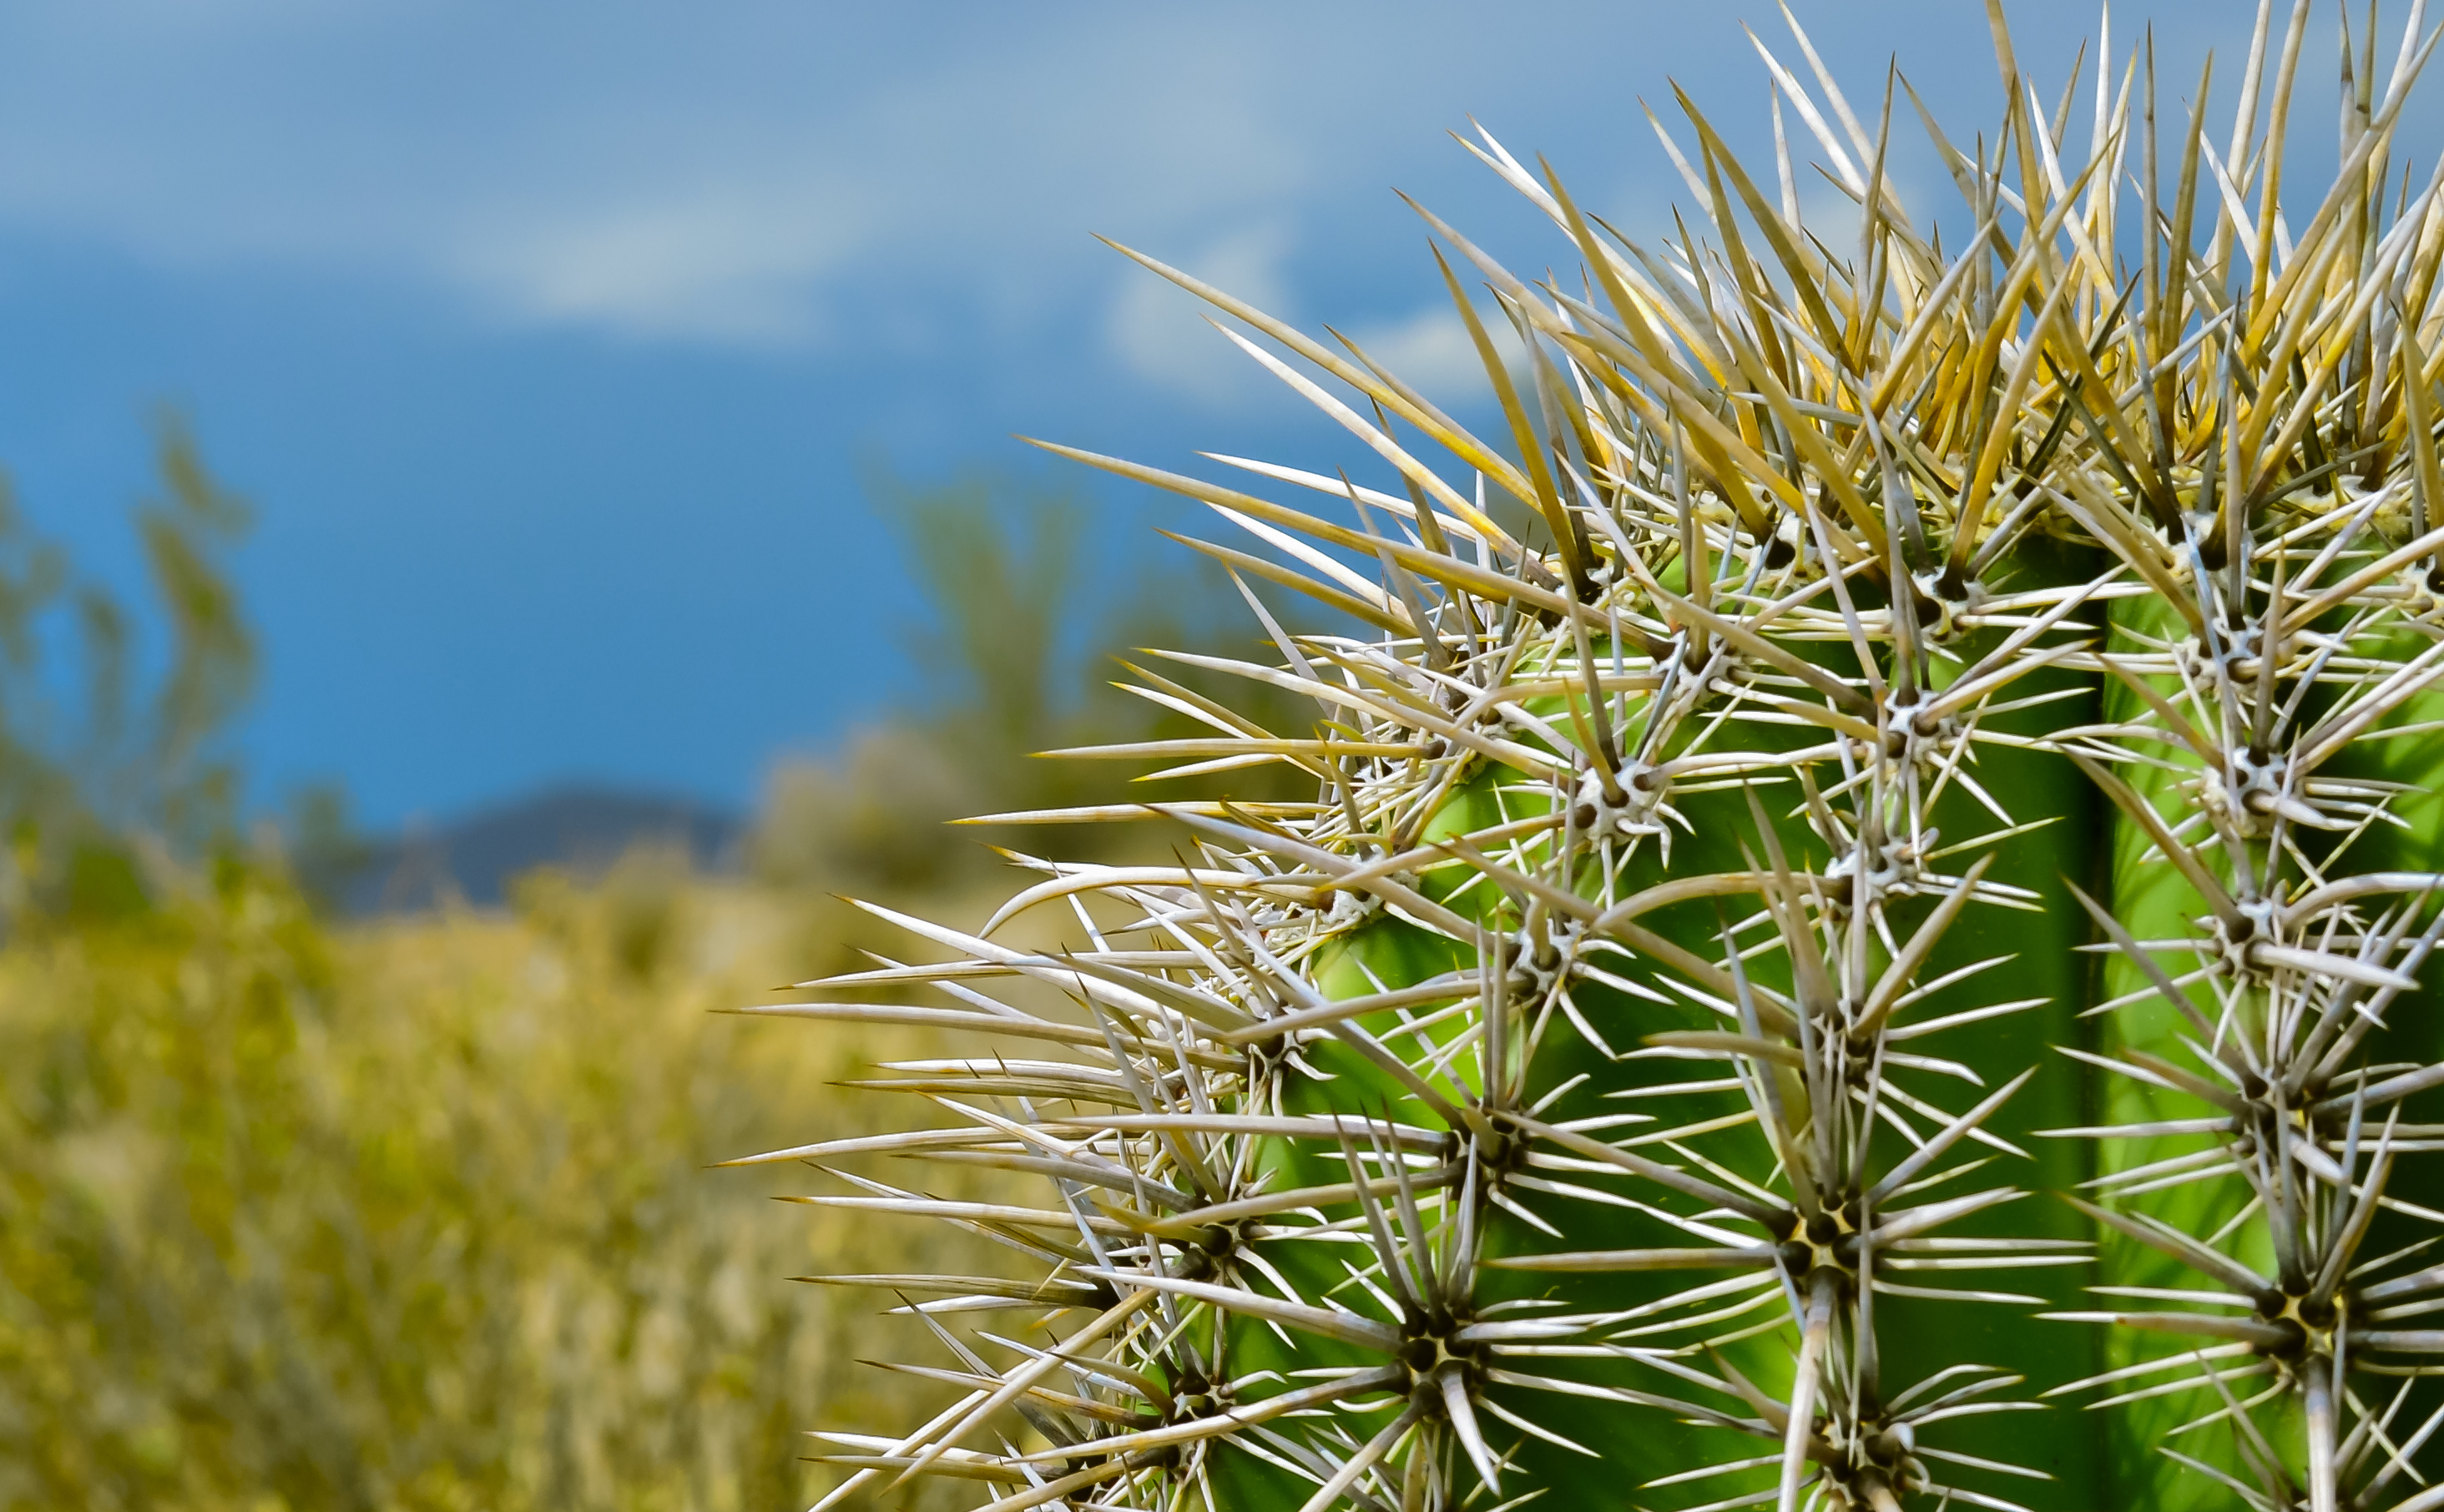
tree, nature, grass, cactus, sharp, plant, field, prairie, desert, flower, green, botany, flora, wildflower, vegetation, succulents, macro photography, pointy, flowering plant, grass family, plant stem, land plant, thorns spines and prickles, arecales